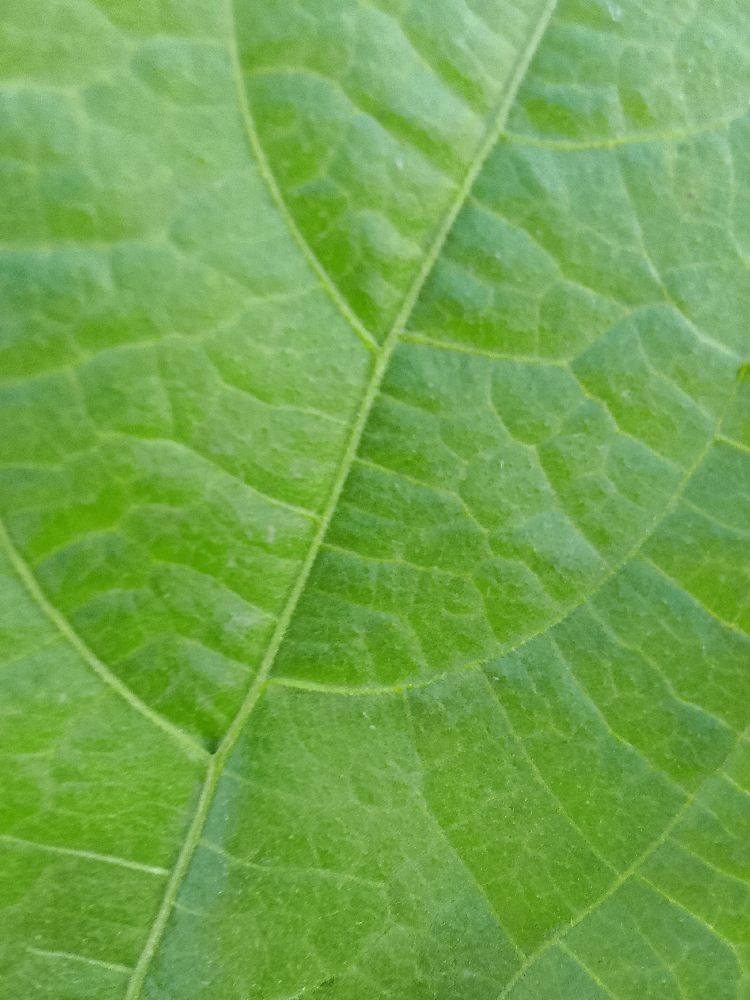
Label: healthy